Rusty Wallace

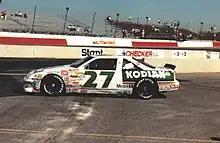
1989 car at Phoenix with Kodiak paint scheme

In 1989, Wallace won the NASCAR Winston Cup Championship with crew chief Barry Dodson, by finishing 15th at the Atlanta Journal 500 at Atlanta to beat out close friend and fierce rival Dale Earnhardt (the race winner) by 12 points. Wallace also won The Winston in a controversial fashion, by spinning out Darrell Waltrip on the last lap.